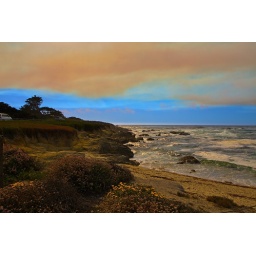
The brown cloud on the picture is a result of wildfire near Santa Cruz.